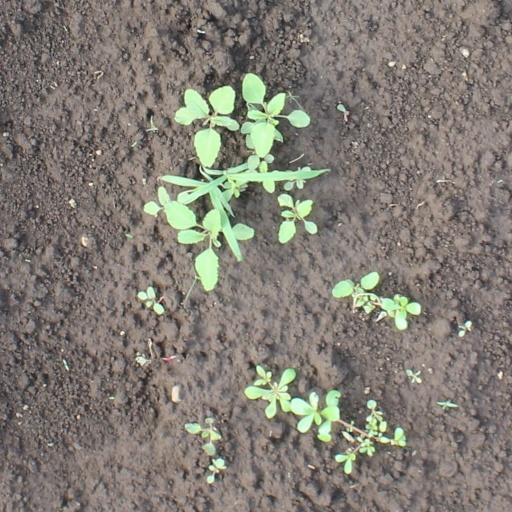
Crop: soybean